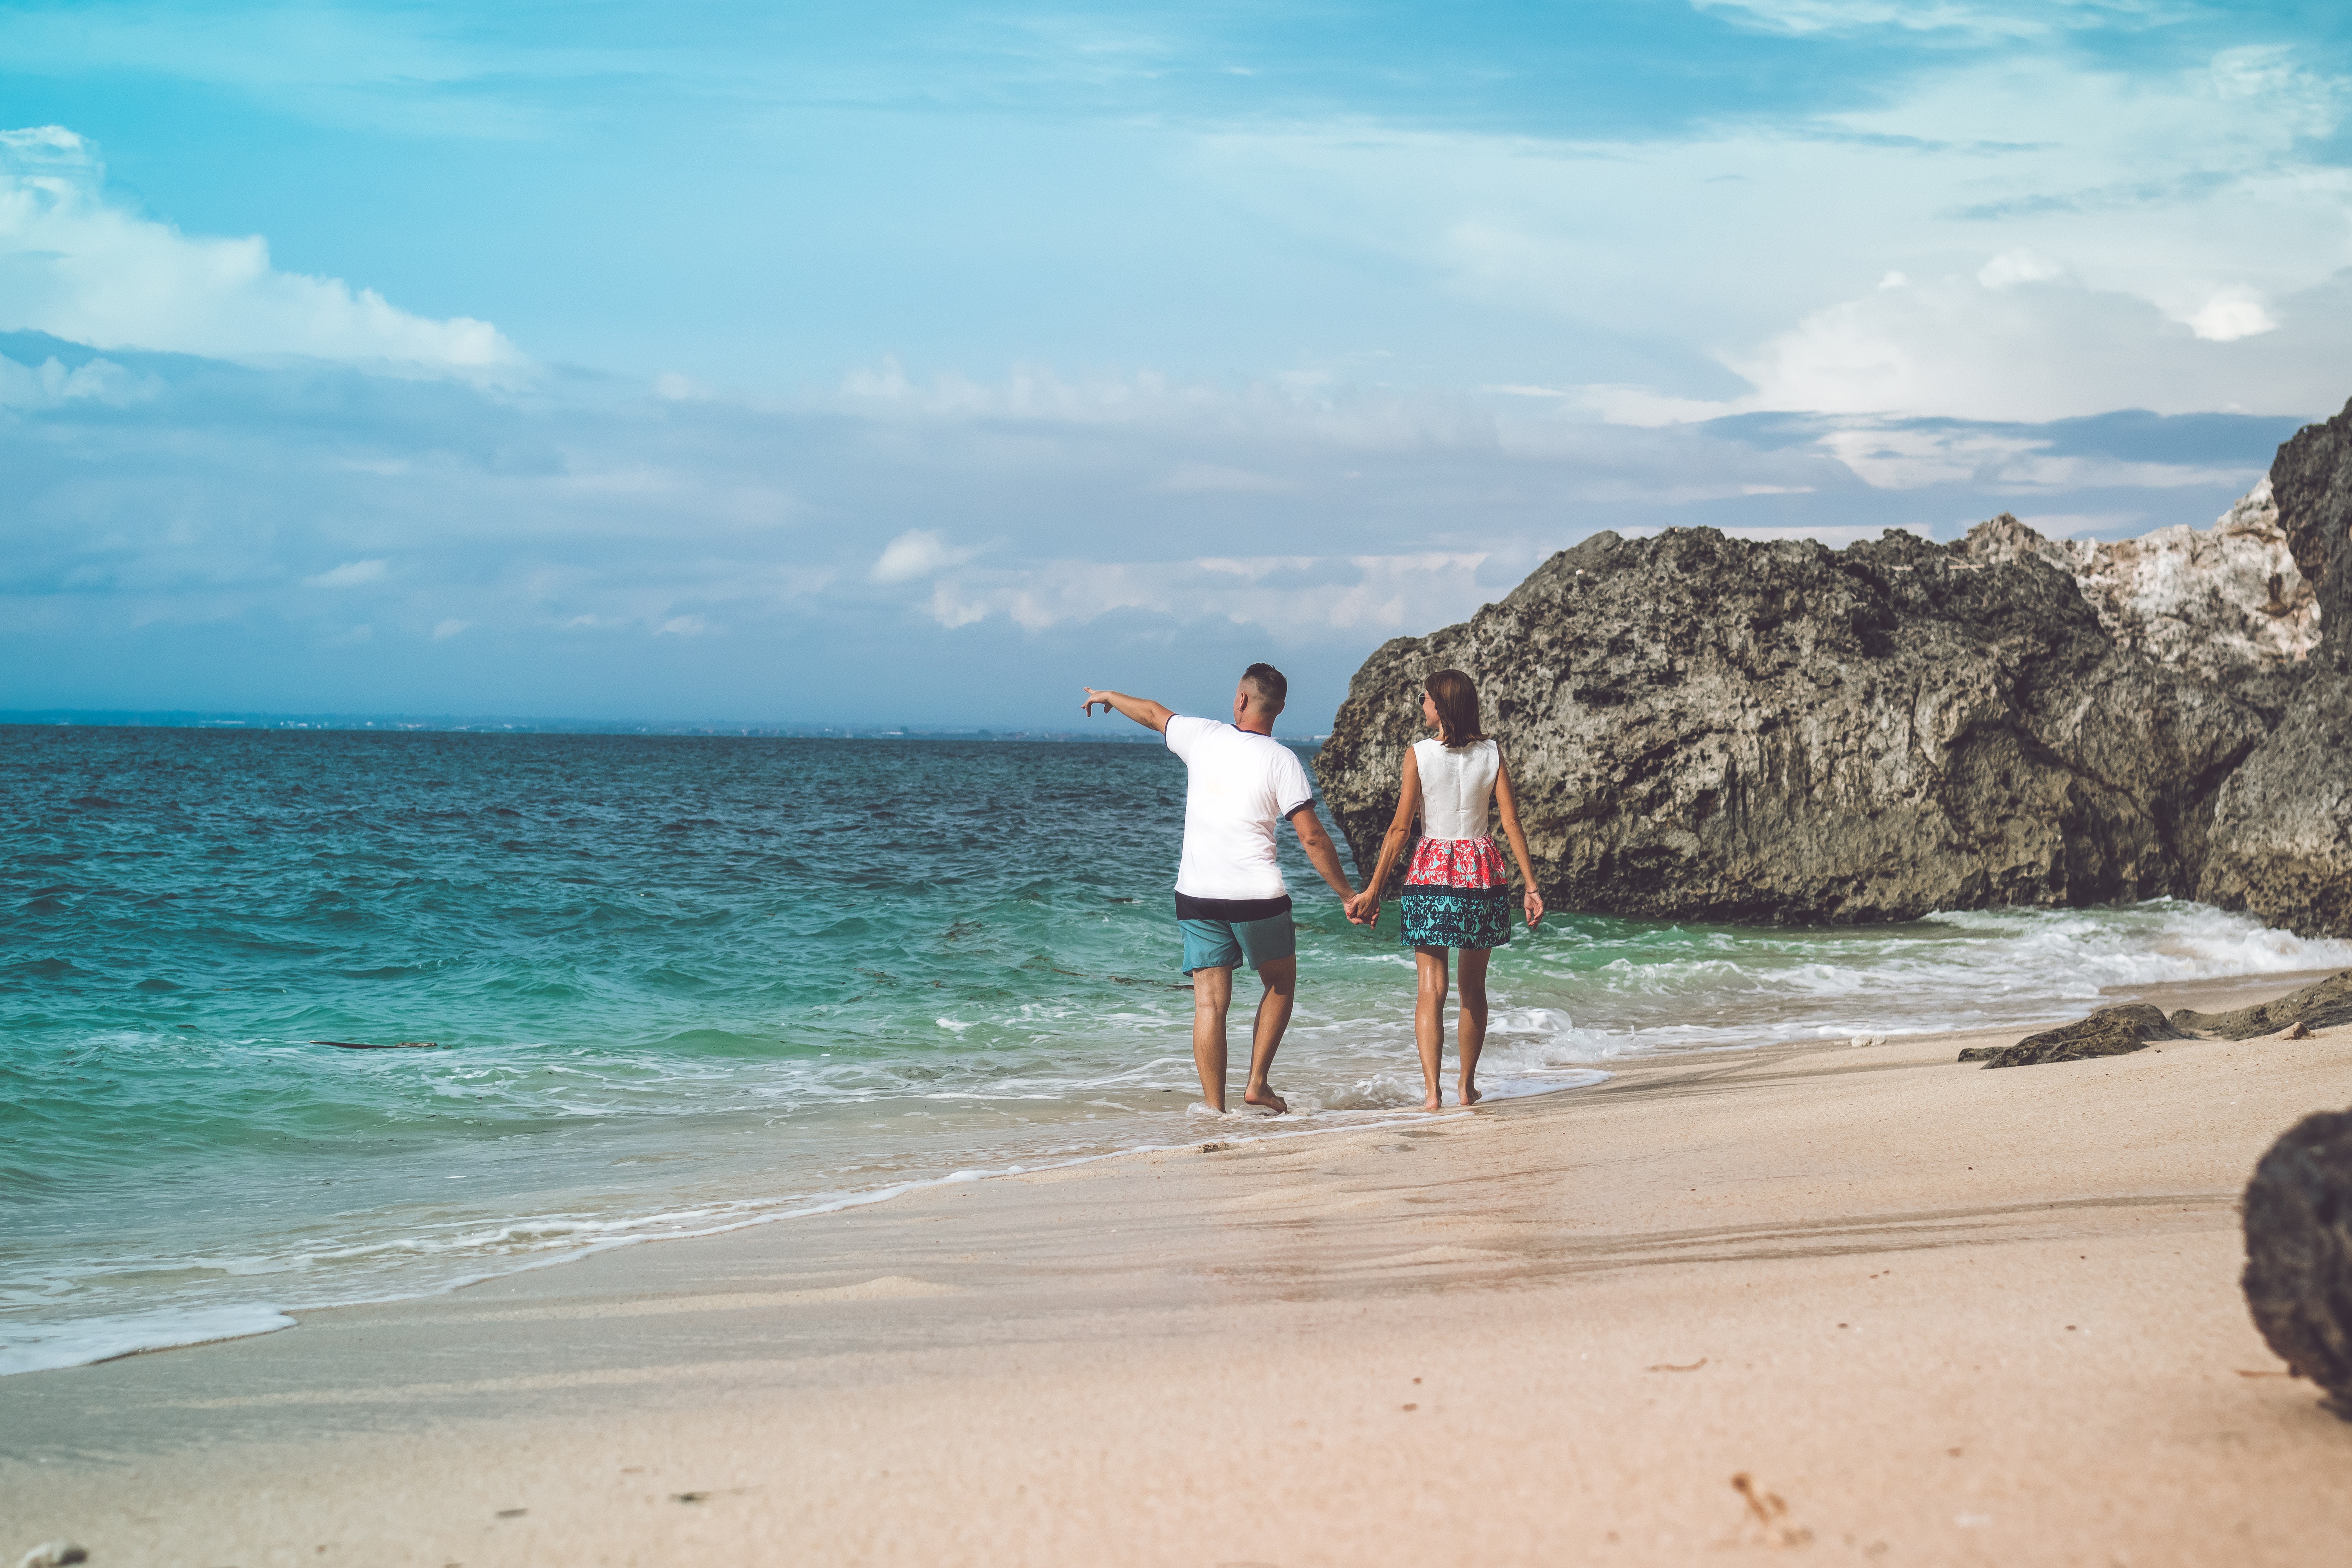
beach, vacation, sky, ocean, sea, coast, shore, water, tourism, fun, summer, coastal and oceanic landforms, tropics, bay, honeymoon, cloud, wave, leisure, caribbean, travel, sand, tree, photography, horizon, rock, holiday, wind wave, mountain